Arnold Graffi

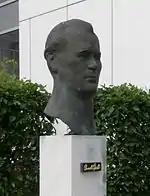
Bust of Arnold Graffi, by Gerhard Rommel.

Arnold Graffi (19 June 1910 – 30 January 2006) was a pioneering German doctor in the area of experimental cancer research.